St. Michael's Church, Hamburg

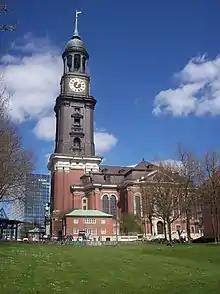
South facade

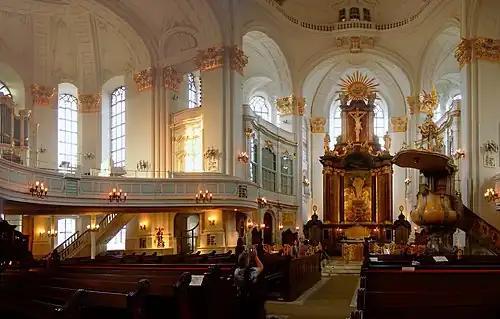
Interior

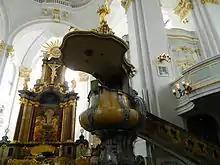
The baroque pulpit and altar of St. Michael's Church

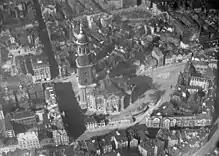
Aerial photo from about 1920

Offering 2,500 seats, the "Michel" is the largest church in Hamburg. The church has a Latin cross plan with 44 m width, 52 m length and 27 m height.